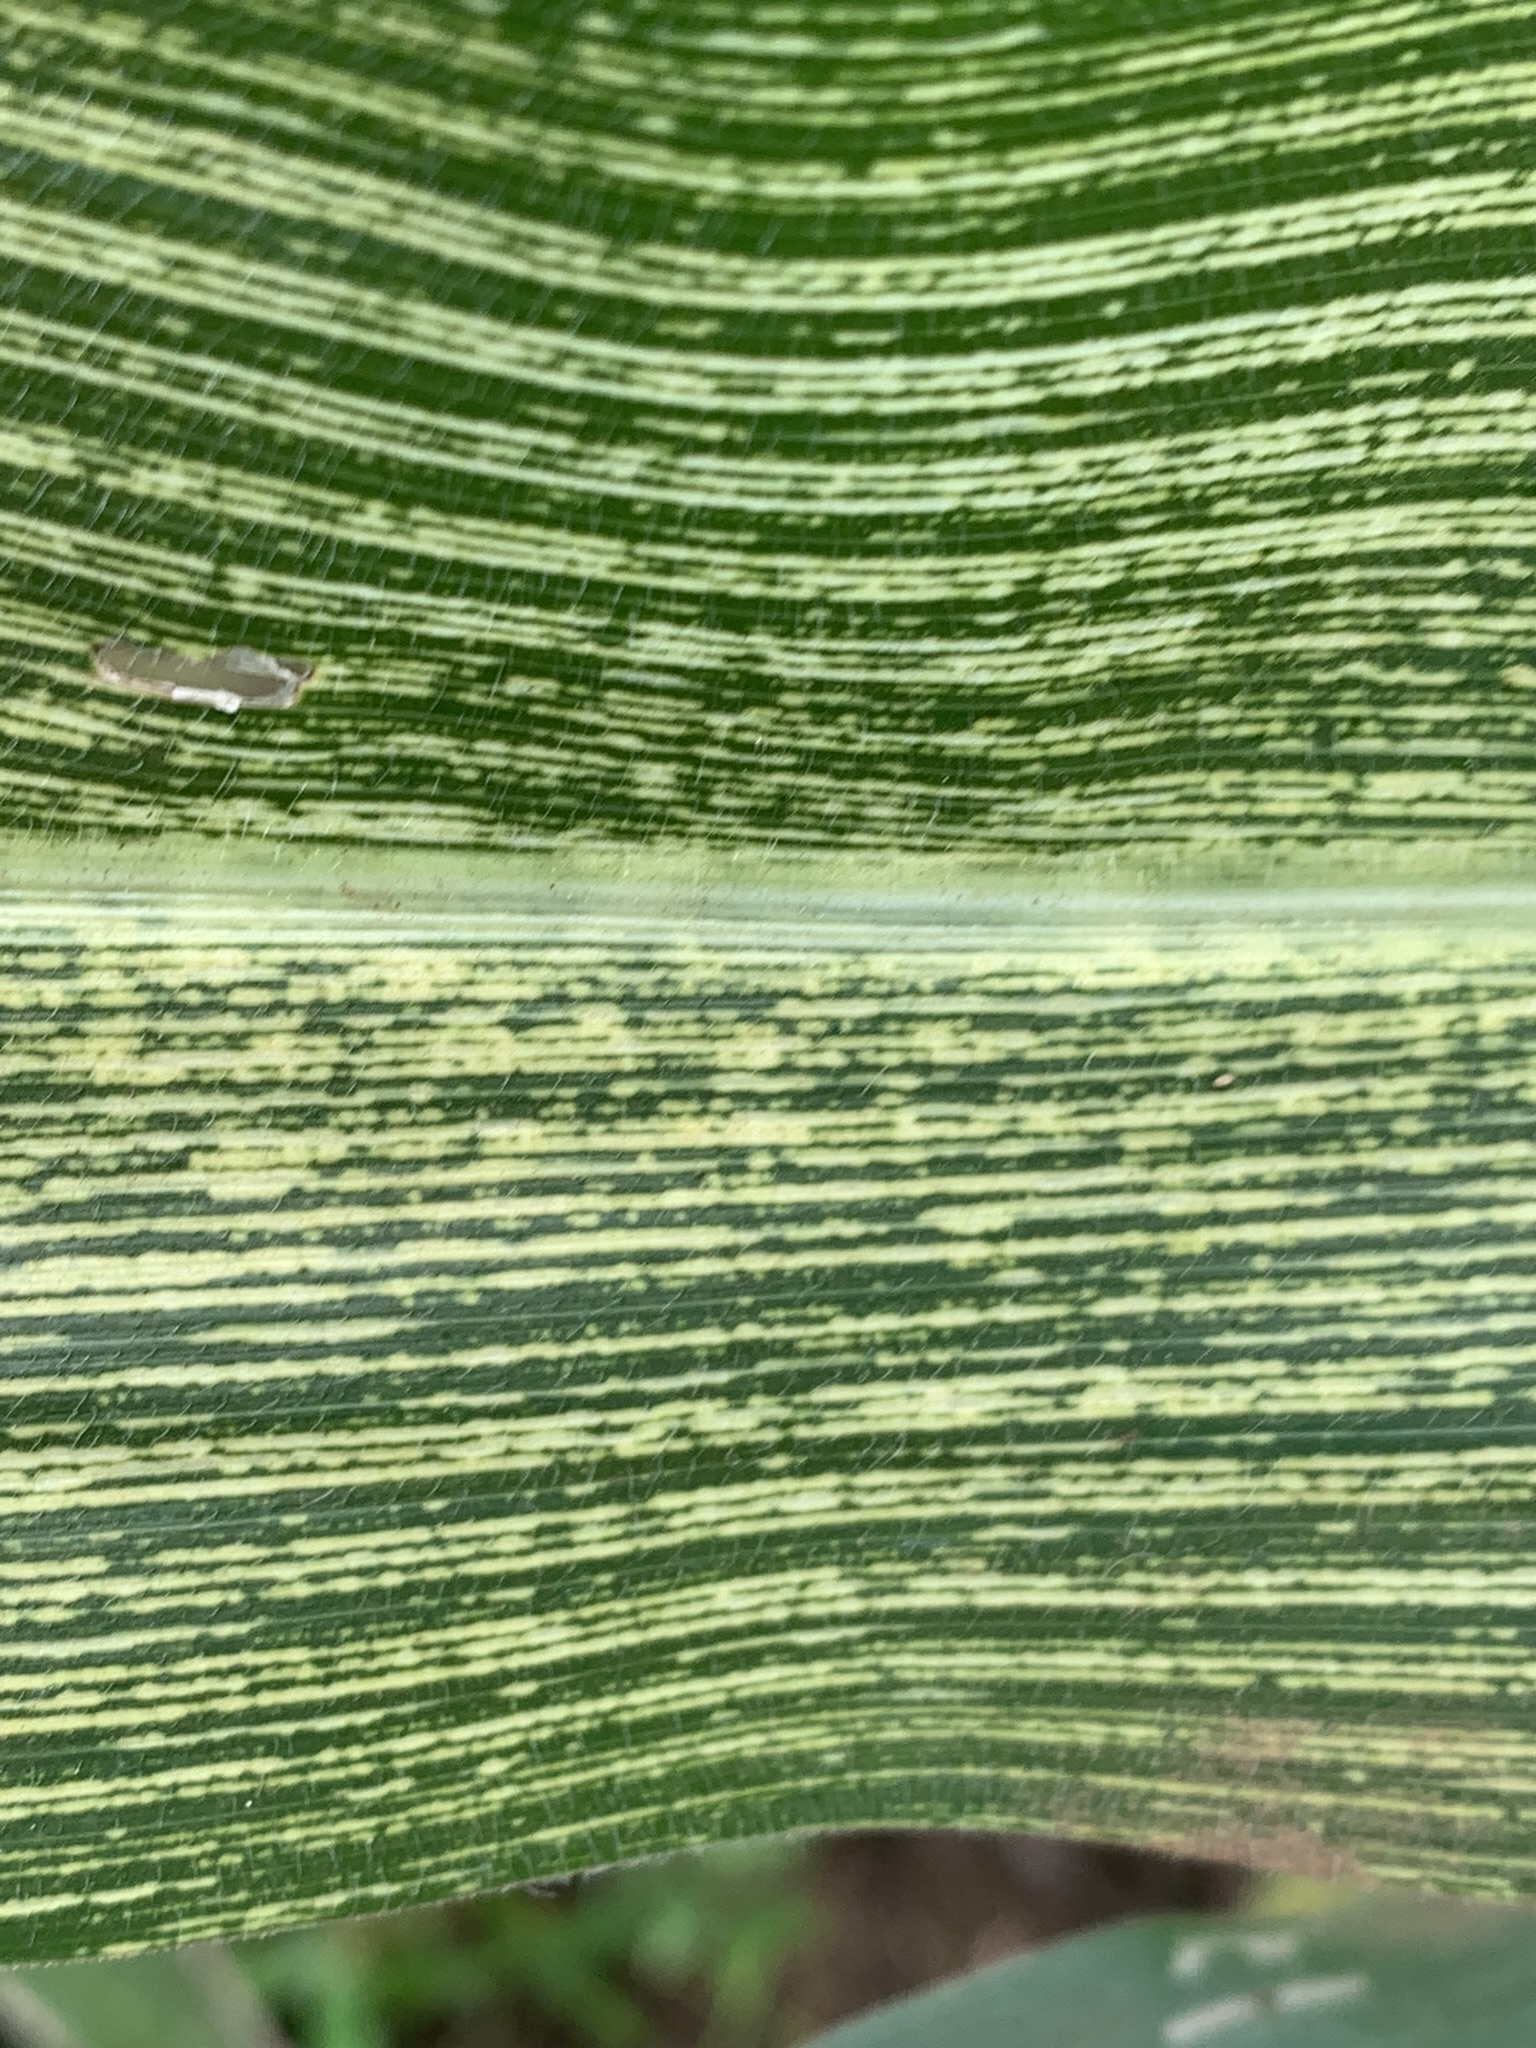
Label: MSV